Surekha Punekar

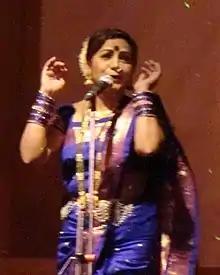
Punekar during a performance in 2009

Surekha Punekar is an Indian actress and folk artist known for her lavani performances.